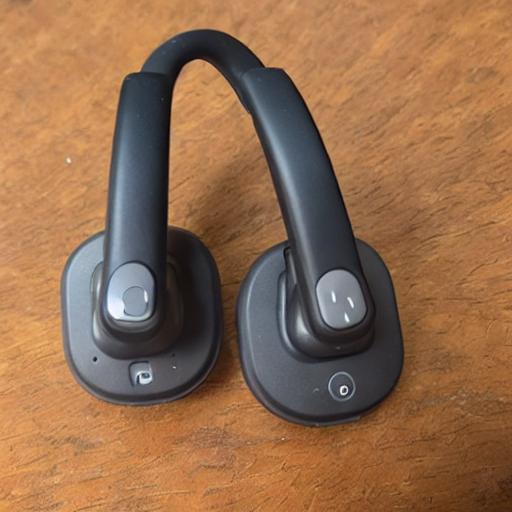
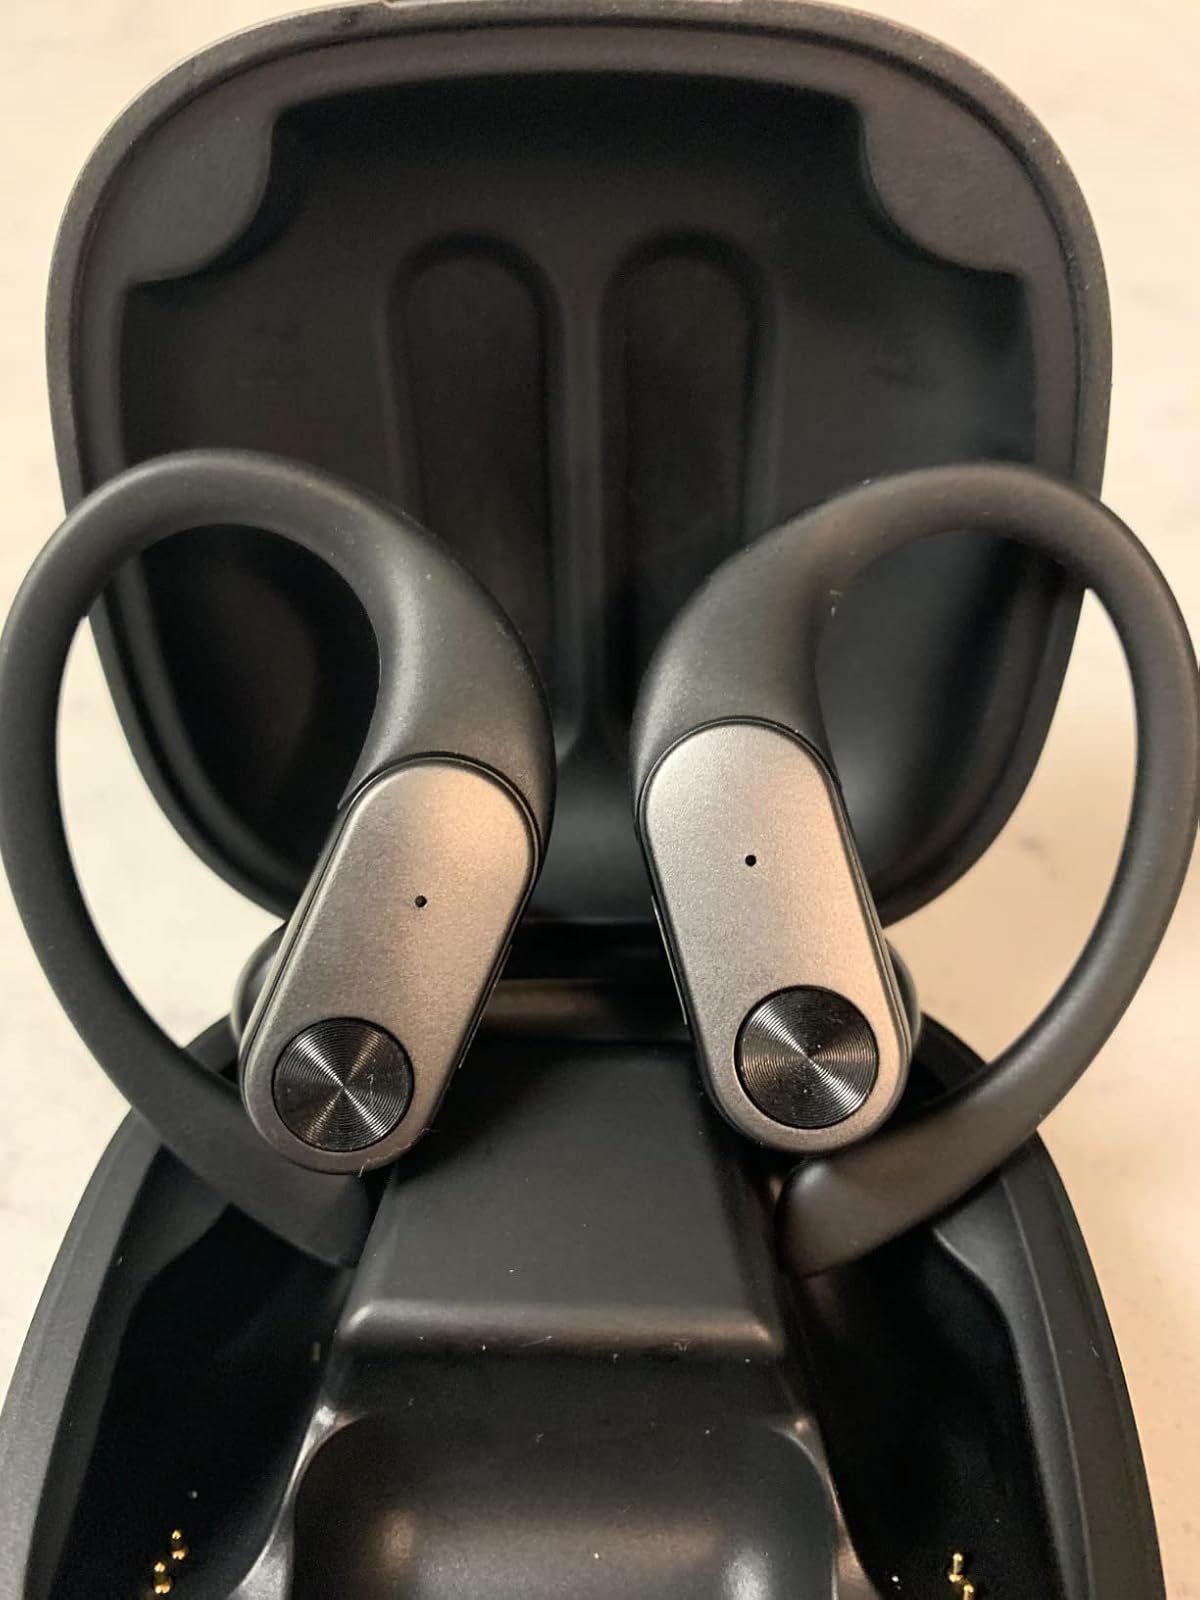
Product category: earbuds
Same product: no